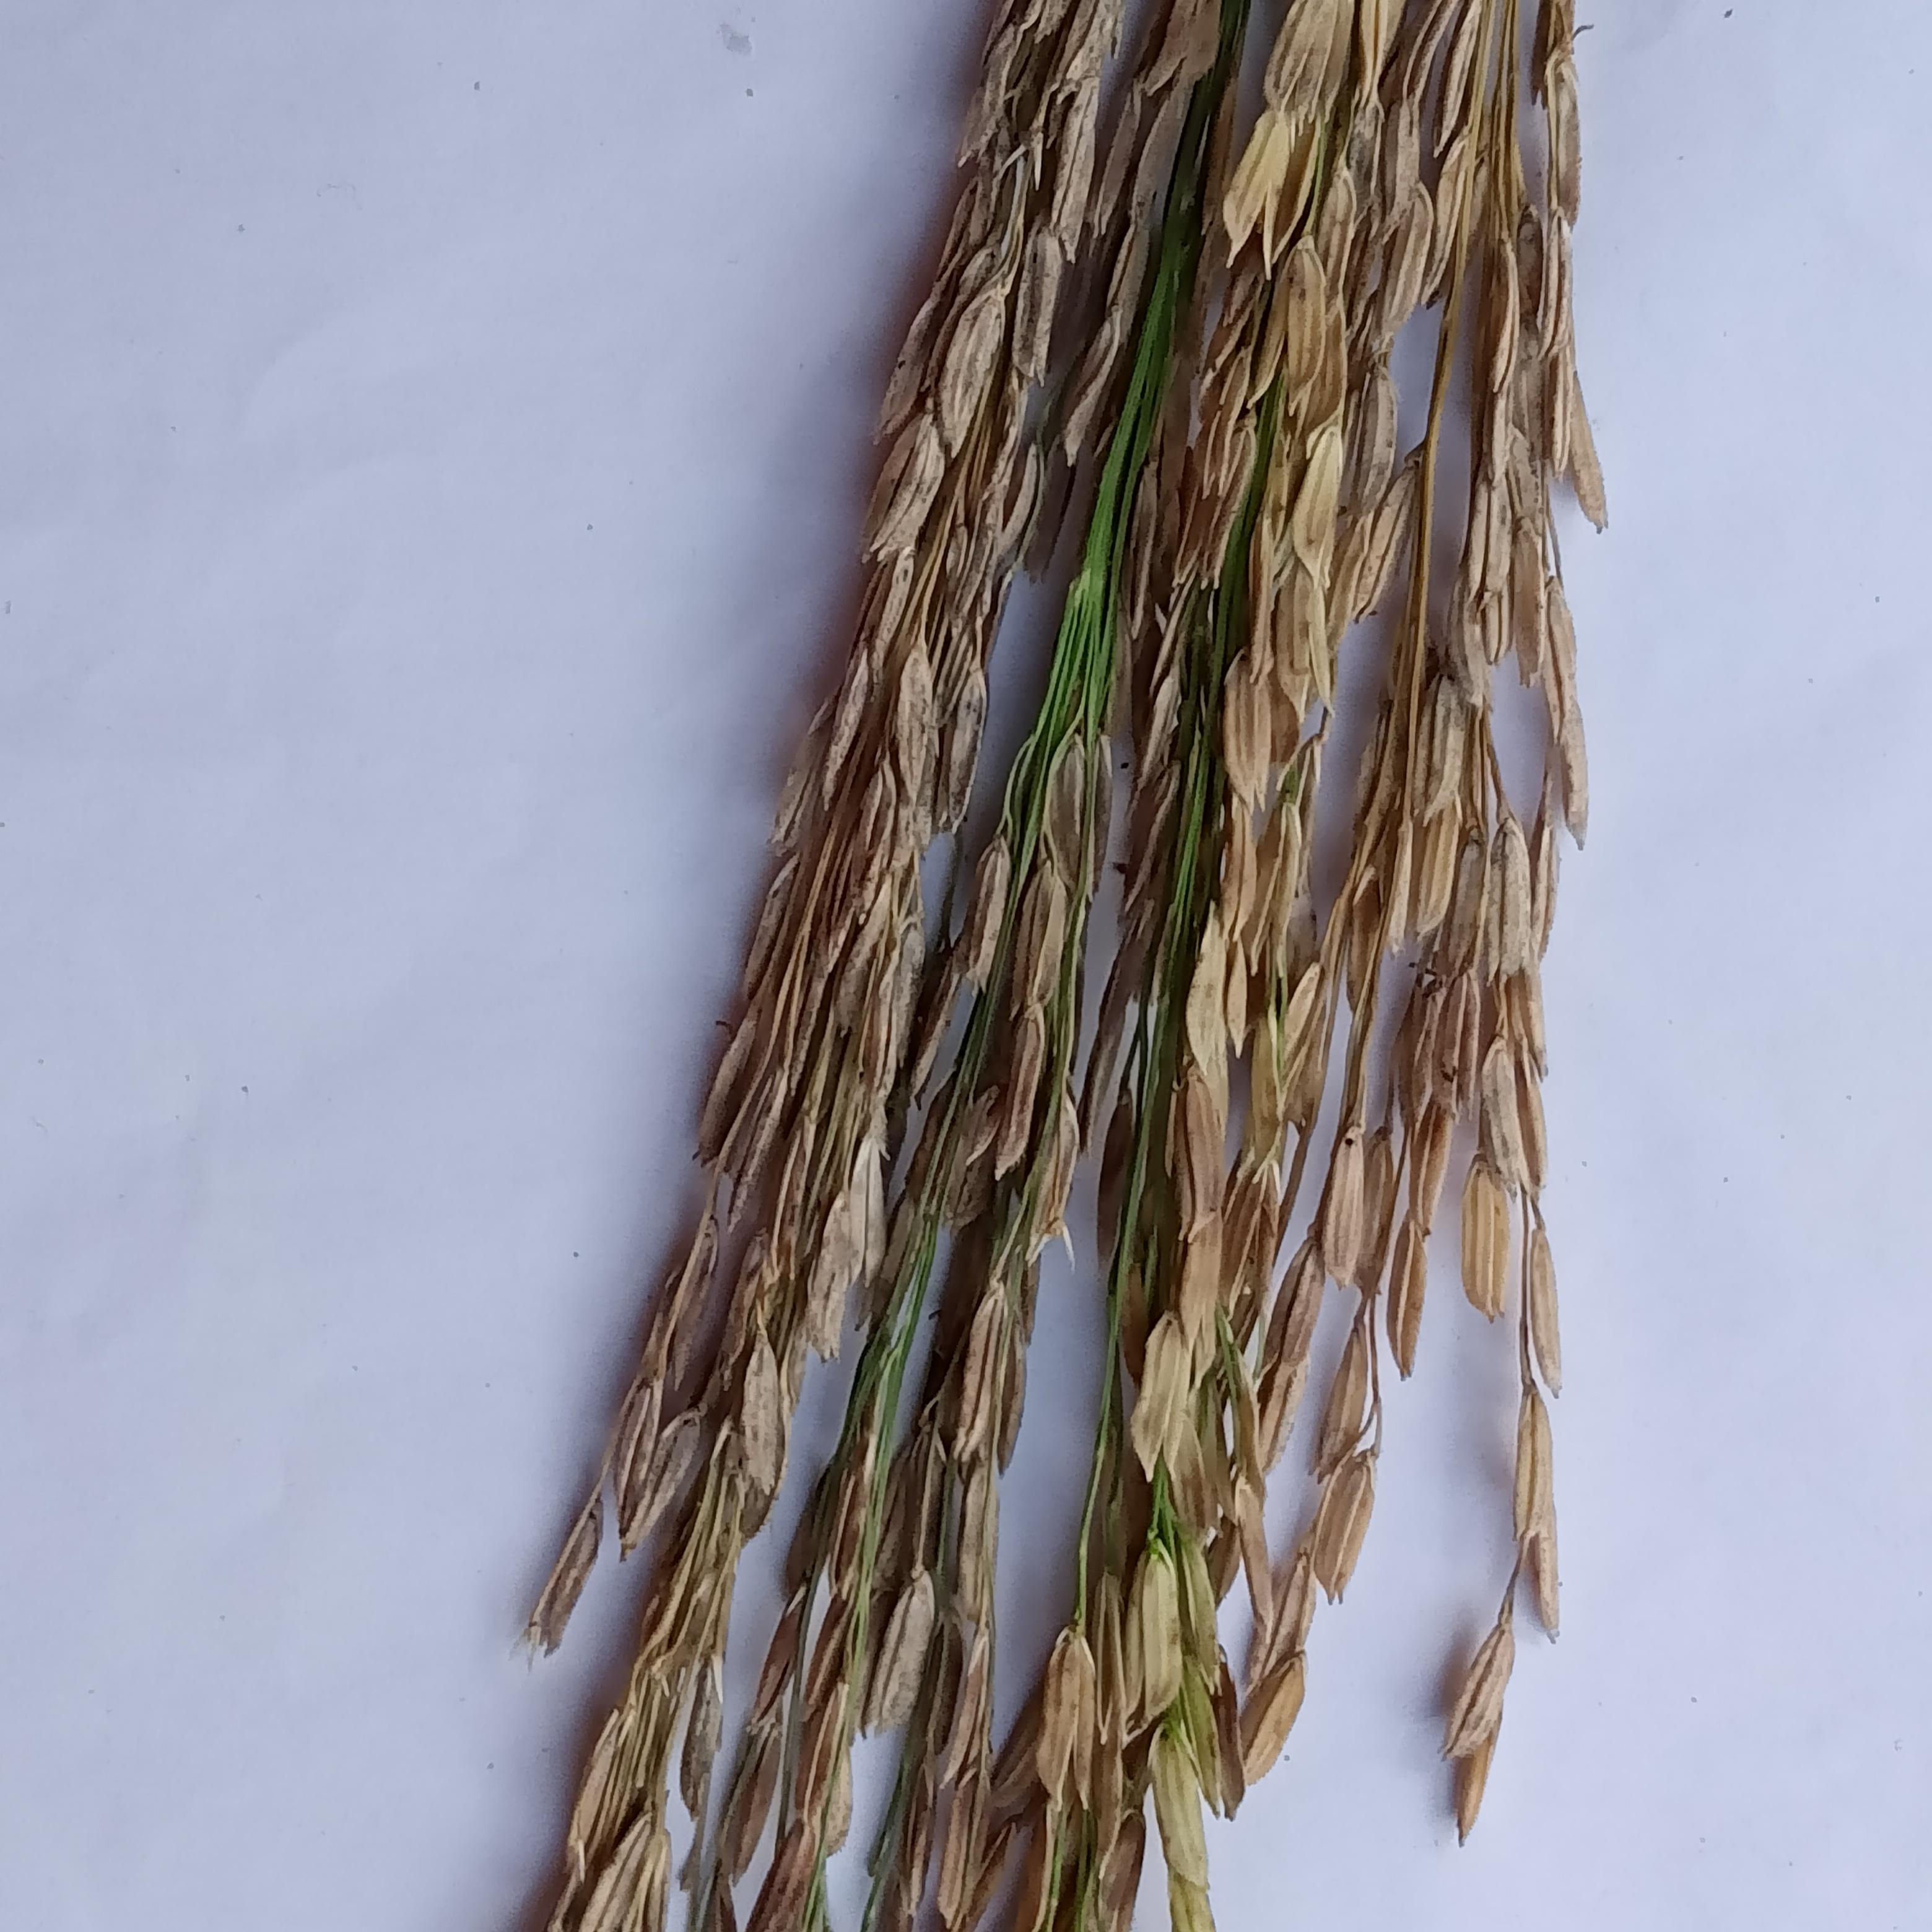
Label: Rice___Neck_Blast